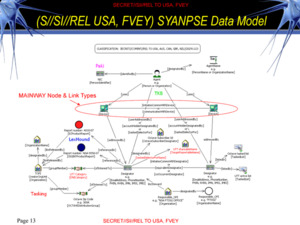
La surveillance globale fait référence à la mise en place d'une surveillance mondialisée sur des populations entières, par-delà les frontières nationales.